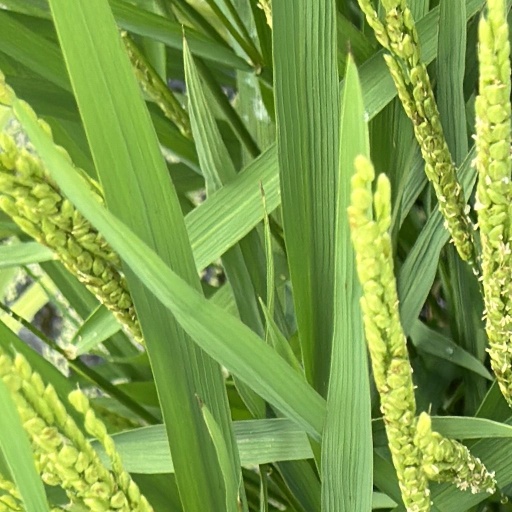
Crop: rice